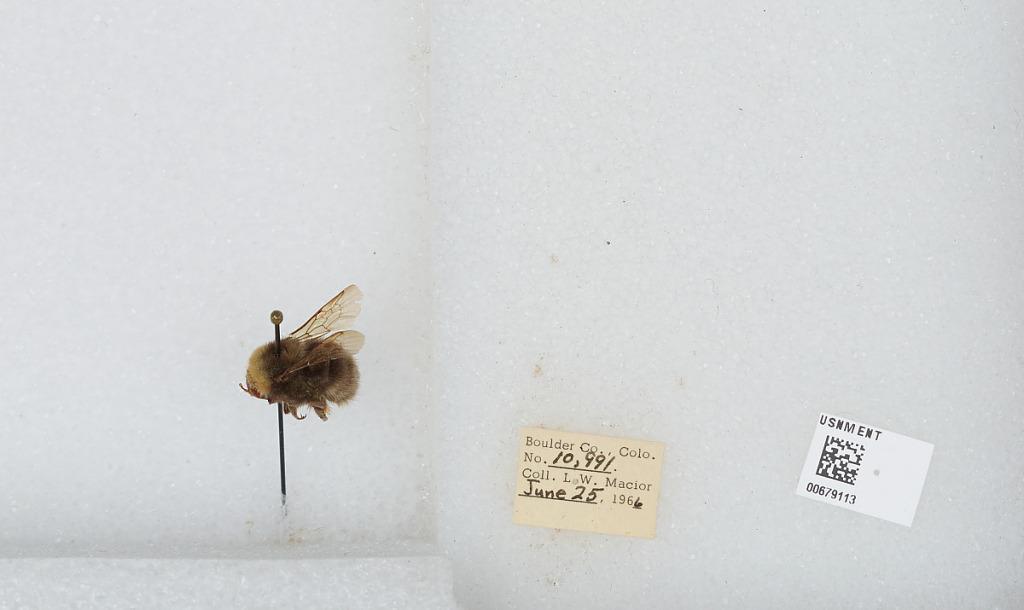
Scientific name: Bombus (Bombus) occidentalis Greene
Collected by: L. Macior
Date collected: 1966-6-25
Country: United States
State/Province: Colorado
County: Boulder
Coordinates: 40.015, -105.27